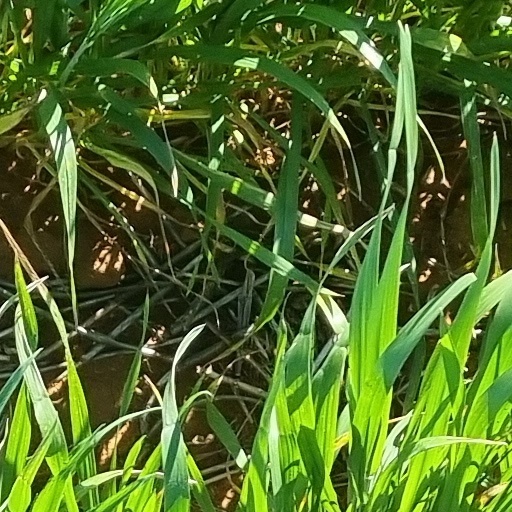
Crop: wheat